There Are Things You Don't Know

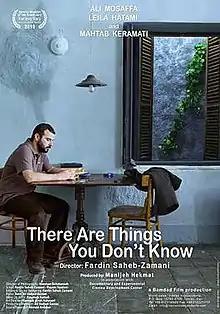
Theatrical release poster

There Are Things You Don't Know is a 2010 film starring Ali Mosaffa, Leila Hatami, and Mahtab Keramati. The movie was directed by Fardin Saheb-Zamani, and the screenplay was written by Fardin Saheb-Zamani and Payam Yazdani.